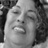
Emotion: happy